Semra Çağlar Gökalp

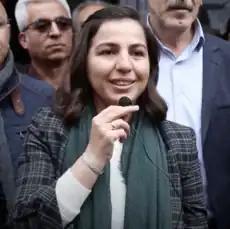

Semra Çağlar Gökalp (1988, Kayalıbağ, Turkey) is a human rights activist and politician of the Peoples' Equality and Democracy Party (DEM Party). Since June 2023, she is a member of the Grand National Assembly of Turkey.